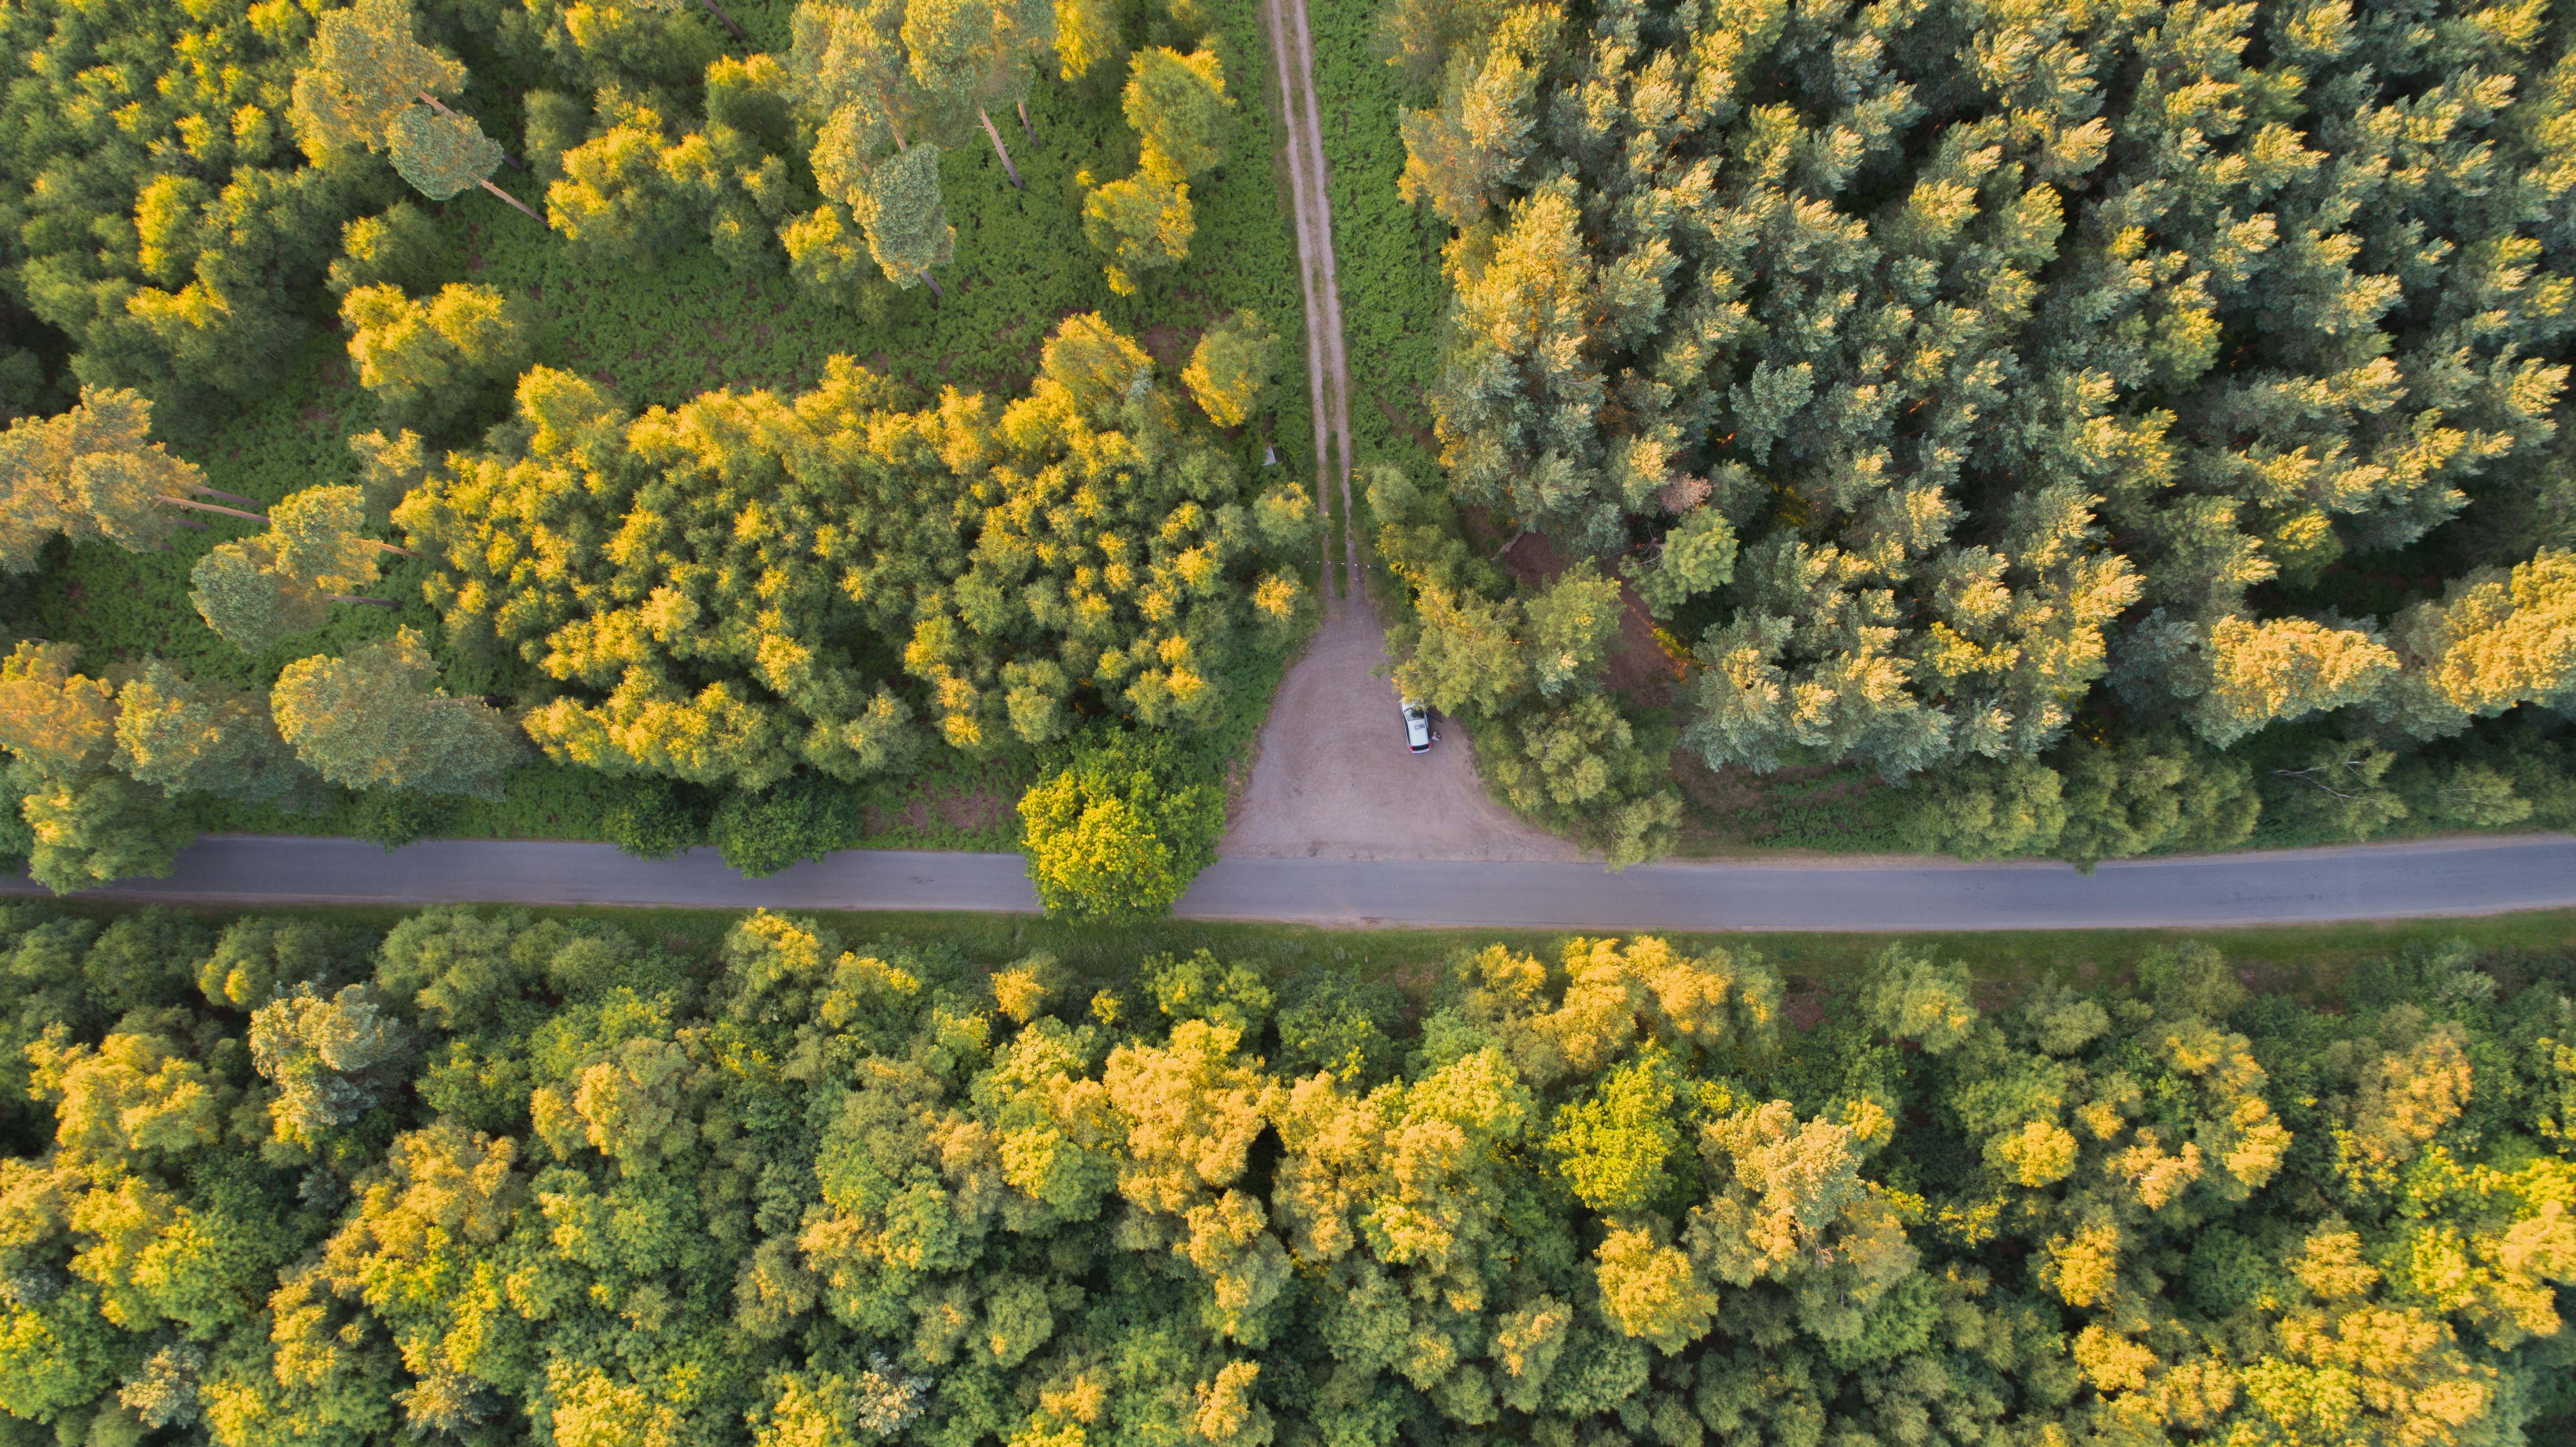
plant, flower, cool image, cool photo, mimosa, biome, mustard plant